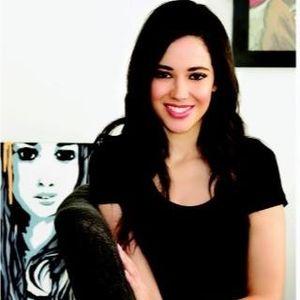
Edurne « Edy » Ganem est une actrice américano-libano-mexicaine, née le 20 septembre 1983.